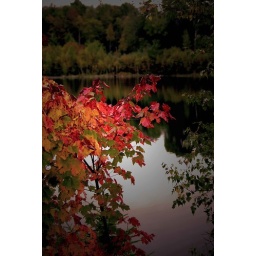
tree in water